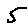
Label: 5